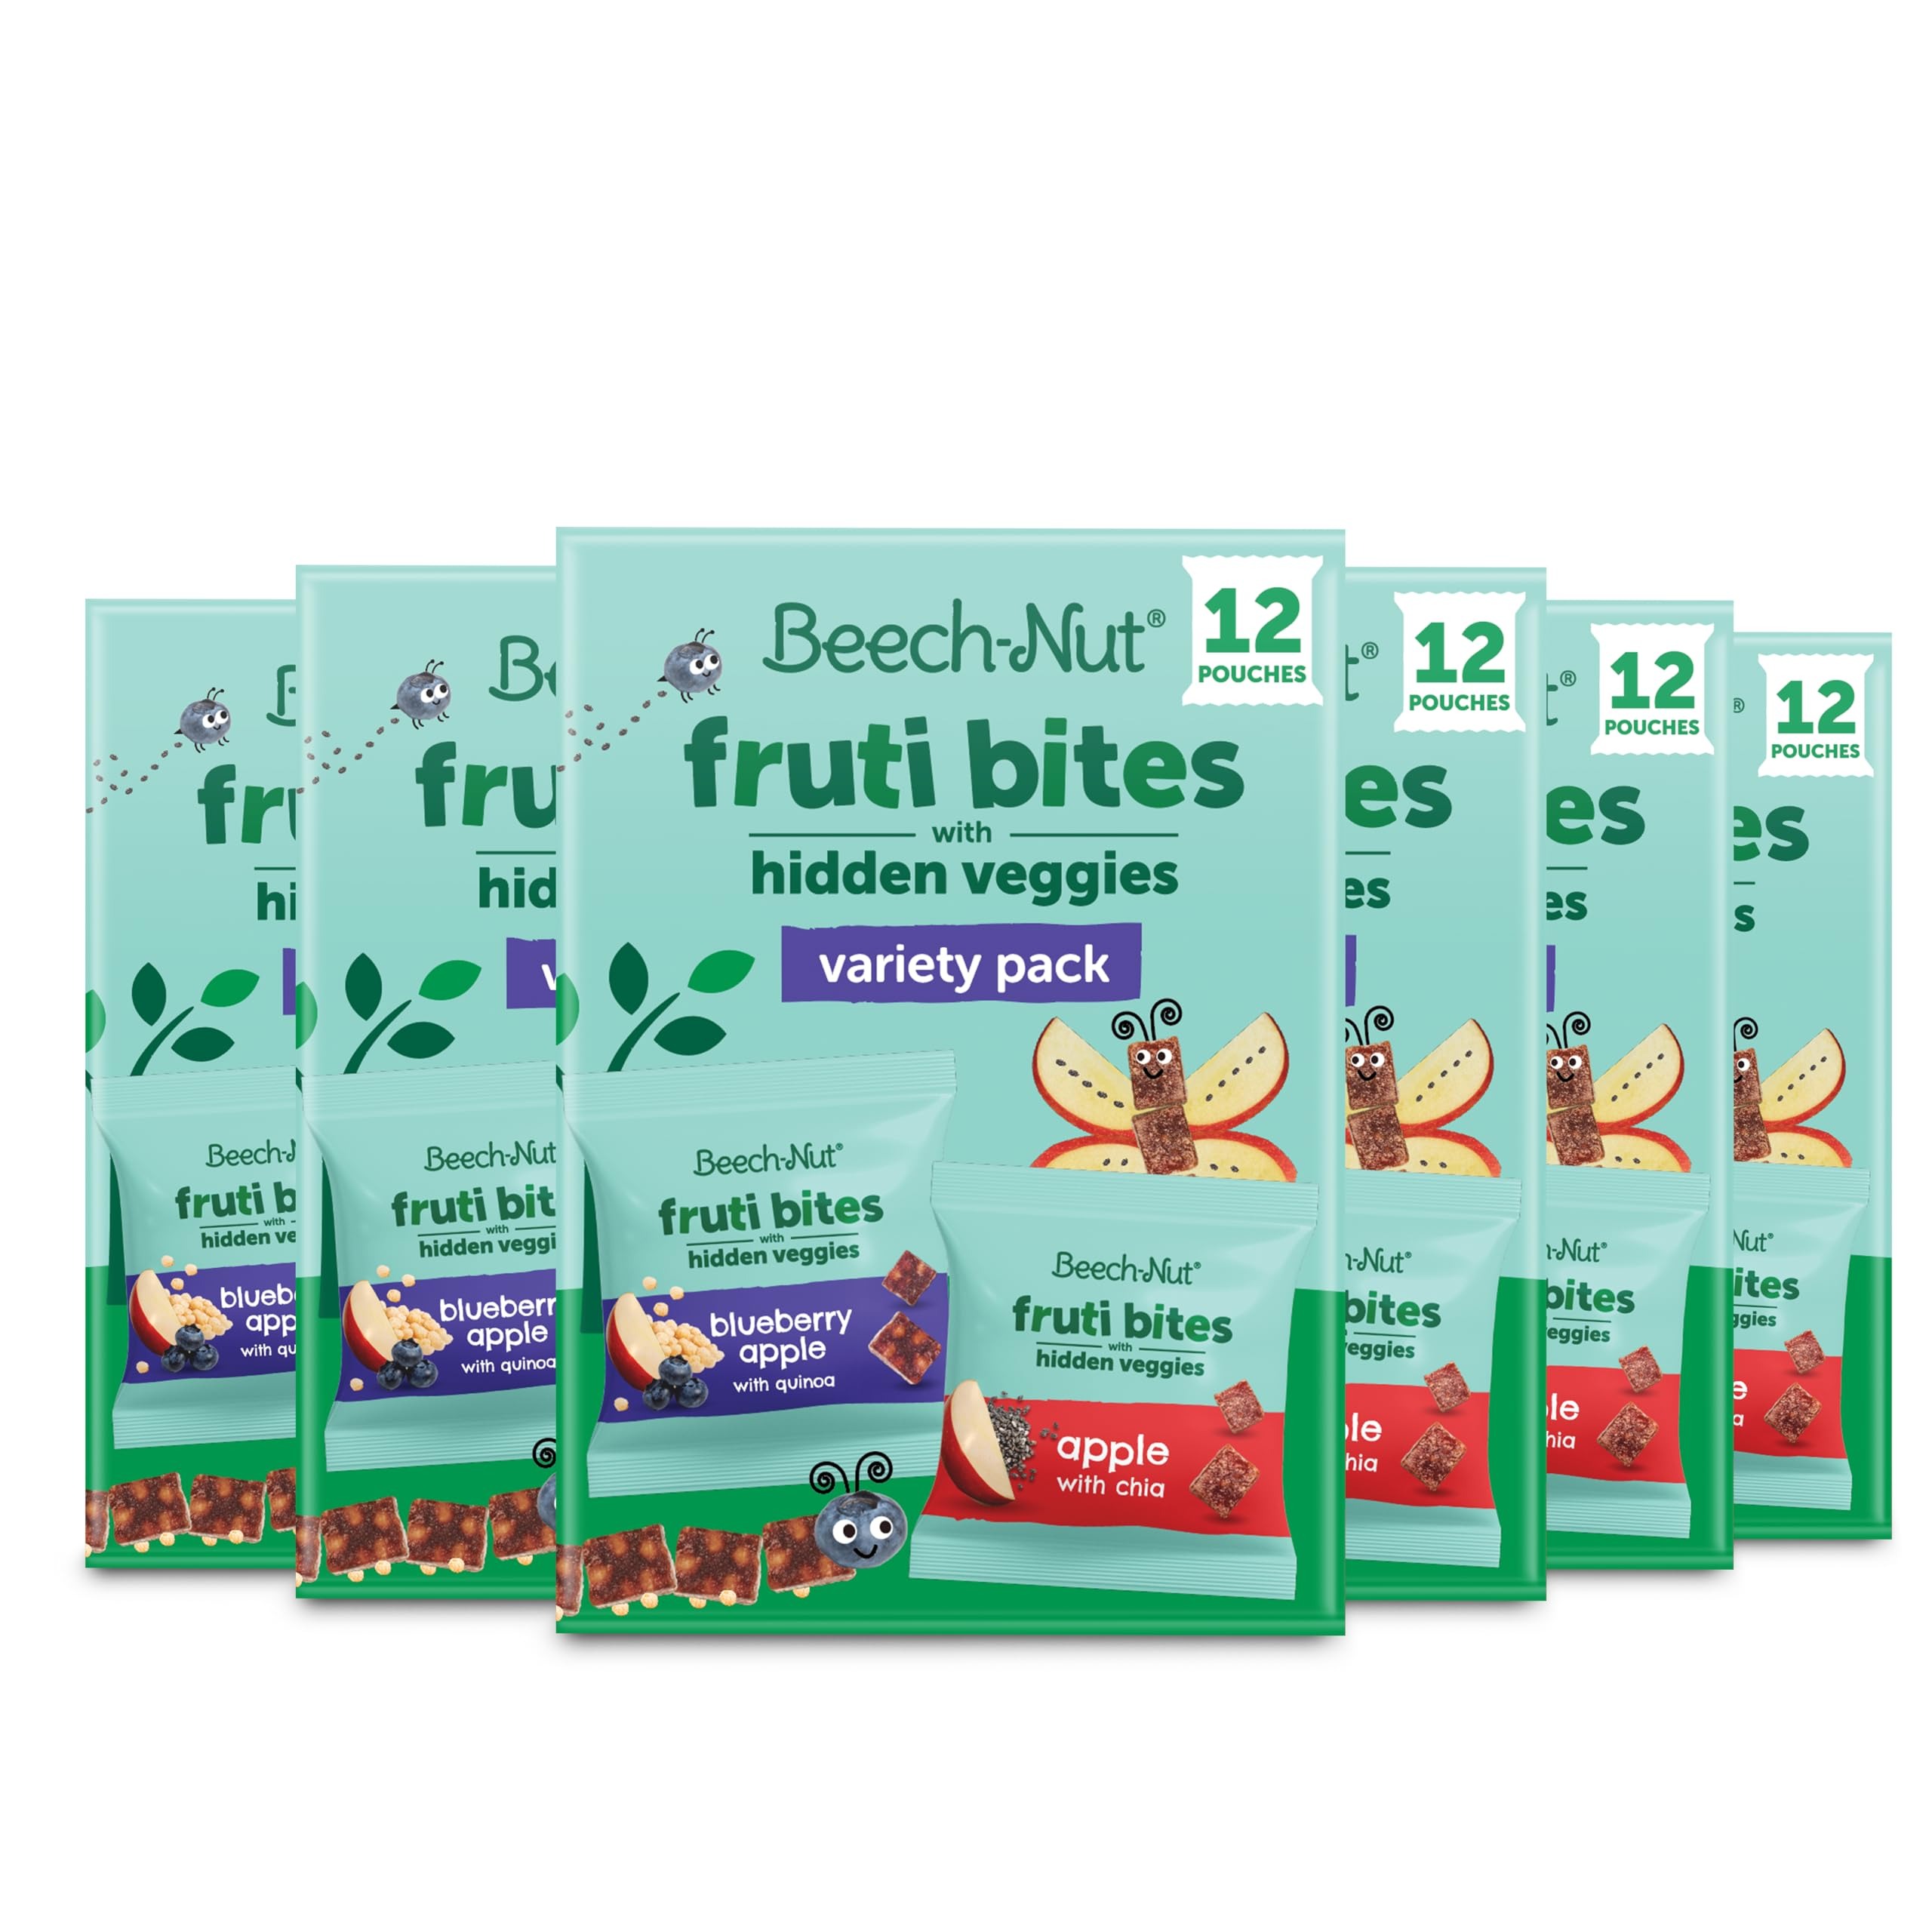
Item Name: Beech-Nut Toddler Snacks Fruti Bites with Hidden Veggies Quinoa & Chia, Fruit Snack Variety Pack for Babies and Toddlers, 6 Boxes (72 Individually Wrapped Packs)
Bullet Point 1: TODDLER-APPROVED TASTE: Beech-Nut Fruti Bites are made with quinoa, chia seeds and real fruit & veggies for a deliciously fruity taste your toddler will love.
Bullet Point 2: PARENT-APPROVED INGREDIENTS: Fruti Bites are made with NO artificial colors or flavors. They're also gluten-free, dairy-free & non-GMO (made with ingredients that are not genetically modified).
Bullet Point 3: BITE-SIZED FOR TODDLERS: These fruit snacks are the perfect size and texture for self-feeding toddlers ages 18 months and older (but preschoolers & older kids love them too!).
Bullet Point 4: GREAT SNACK FOR ON-THE-GO: Includes 72 individually wrapped packs that can easily be tossed in the diaper bag or lunch box for a quick snack.
Bullet Point 5: BEECH-NUT PRODUCTS: Beech-Nut provides a range of products for every age and stage of your baby's development made from the highest quality ingredients. From simple, single-ingredient purees in recyclable glass jars to complex flavors and advanced textures for babies and toddlers in jars, pouches, and snacks.
Value: 72.0
Unit: Count

Price: 9.605